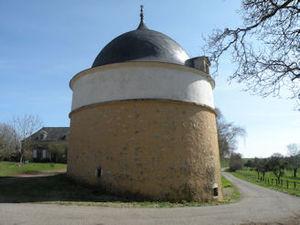
colombier
Rouessé-Vassé est une commune française, située dans le département de la Sarthe en région Pays de la Loire, peuplée de 813 habitants.
Le colombier de Vassé est un colombier situé à Rouessé-Vassé, en France.